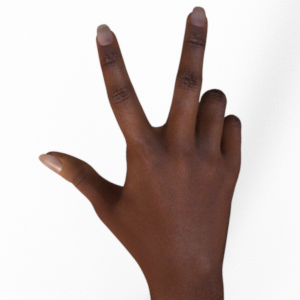
Label: scissors